Ludwig Frank

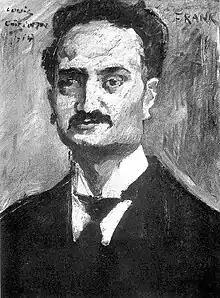
Portrait of Ludwig Frank by Lovis Corinth

During the build-up to the First World War Frank tried to engineer an understanding between parliamentarians in France and Germany. At his instigation parliamentarians in Switzerland invited German and French counterparts to a conference in Bern in order to progress the project by devising international criminal justice mechanisms that could contribute to the peaceful settlement of disputes between governments. The Bern conference was held in May 1913, but the outbreak of war in July 1914 demonstrated the near-term limitations of the project. Over the next few weeks of the war Ludwig Frank emerged as a leading and uncompromising SPD proponent in the Reichstag of a parliamentary truce for the duration of the war. Ludwig Frank volunteered for military service on 5 August 1914 and was enrolled into the Imperial Army on 13 August 1914 as a member of the "Mannheim Landwehr Battalion". Despite his passionate attempts to avoid the outbreak of war, now that it was under way he became convinced that "the foundations for unforeseeable progress will be laid in this war", as he explained in a letter to his friend and political ally , sent from the frontline on 31 August 1914. His first experience of battle came on 3 September 1914 in a skirmish near Nossoncourt, a strategically located village in the hill-country south-east of Nancy. He was shot in the head and died a few hours later.